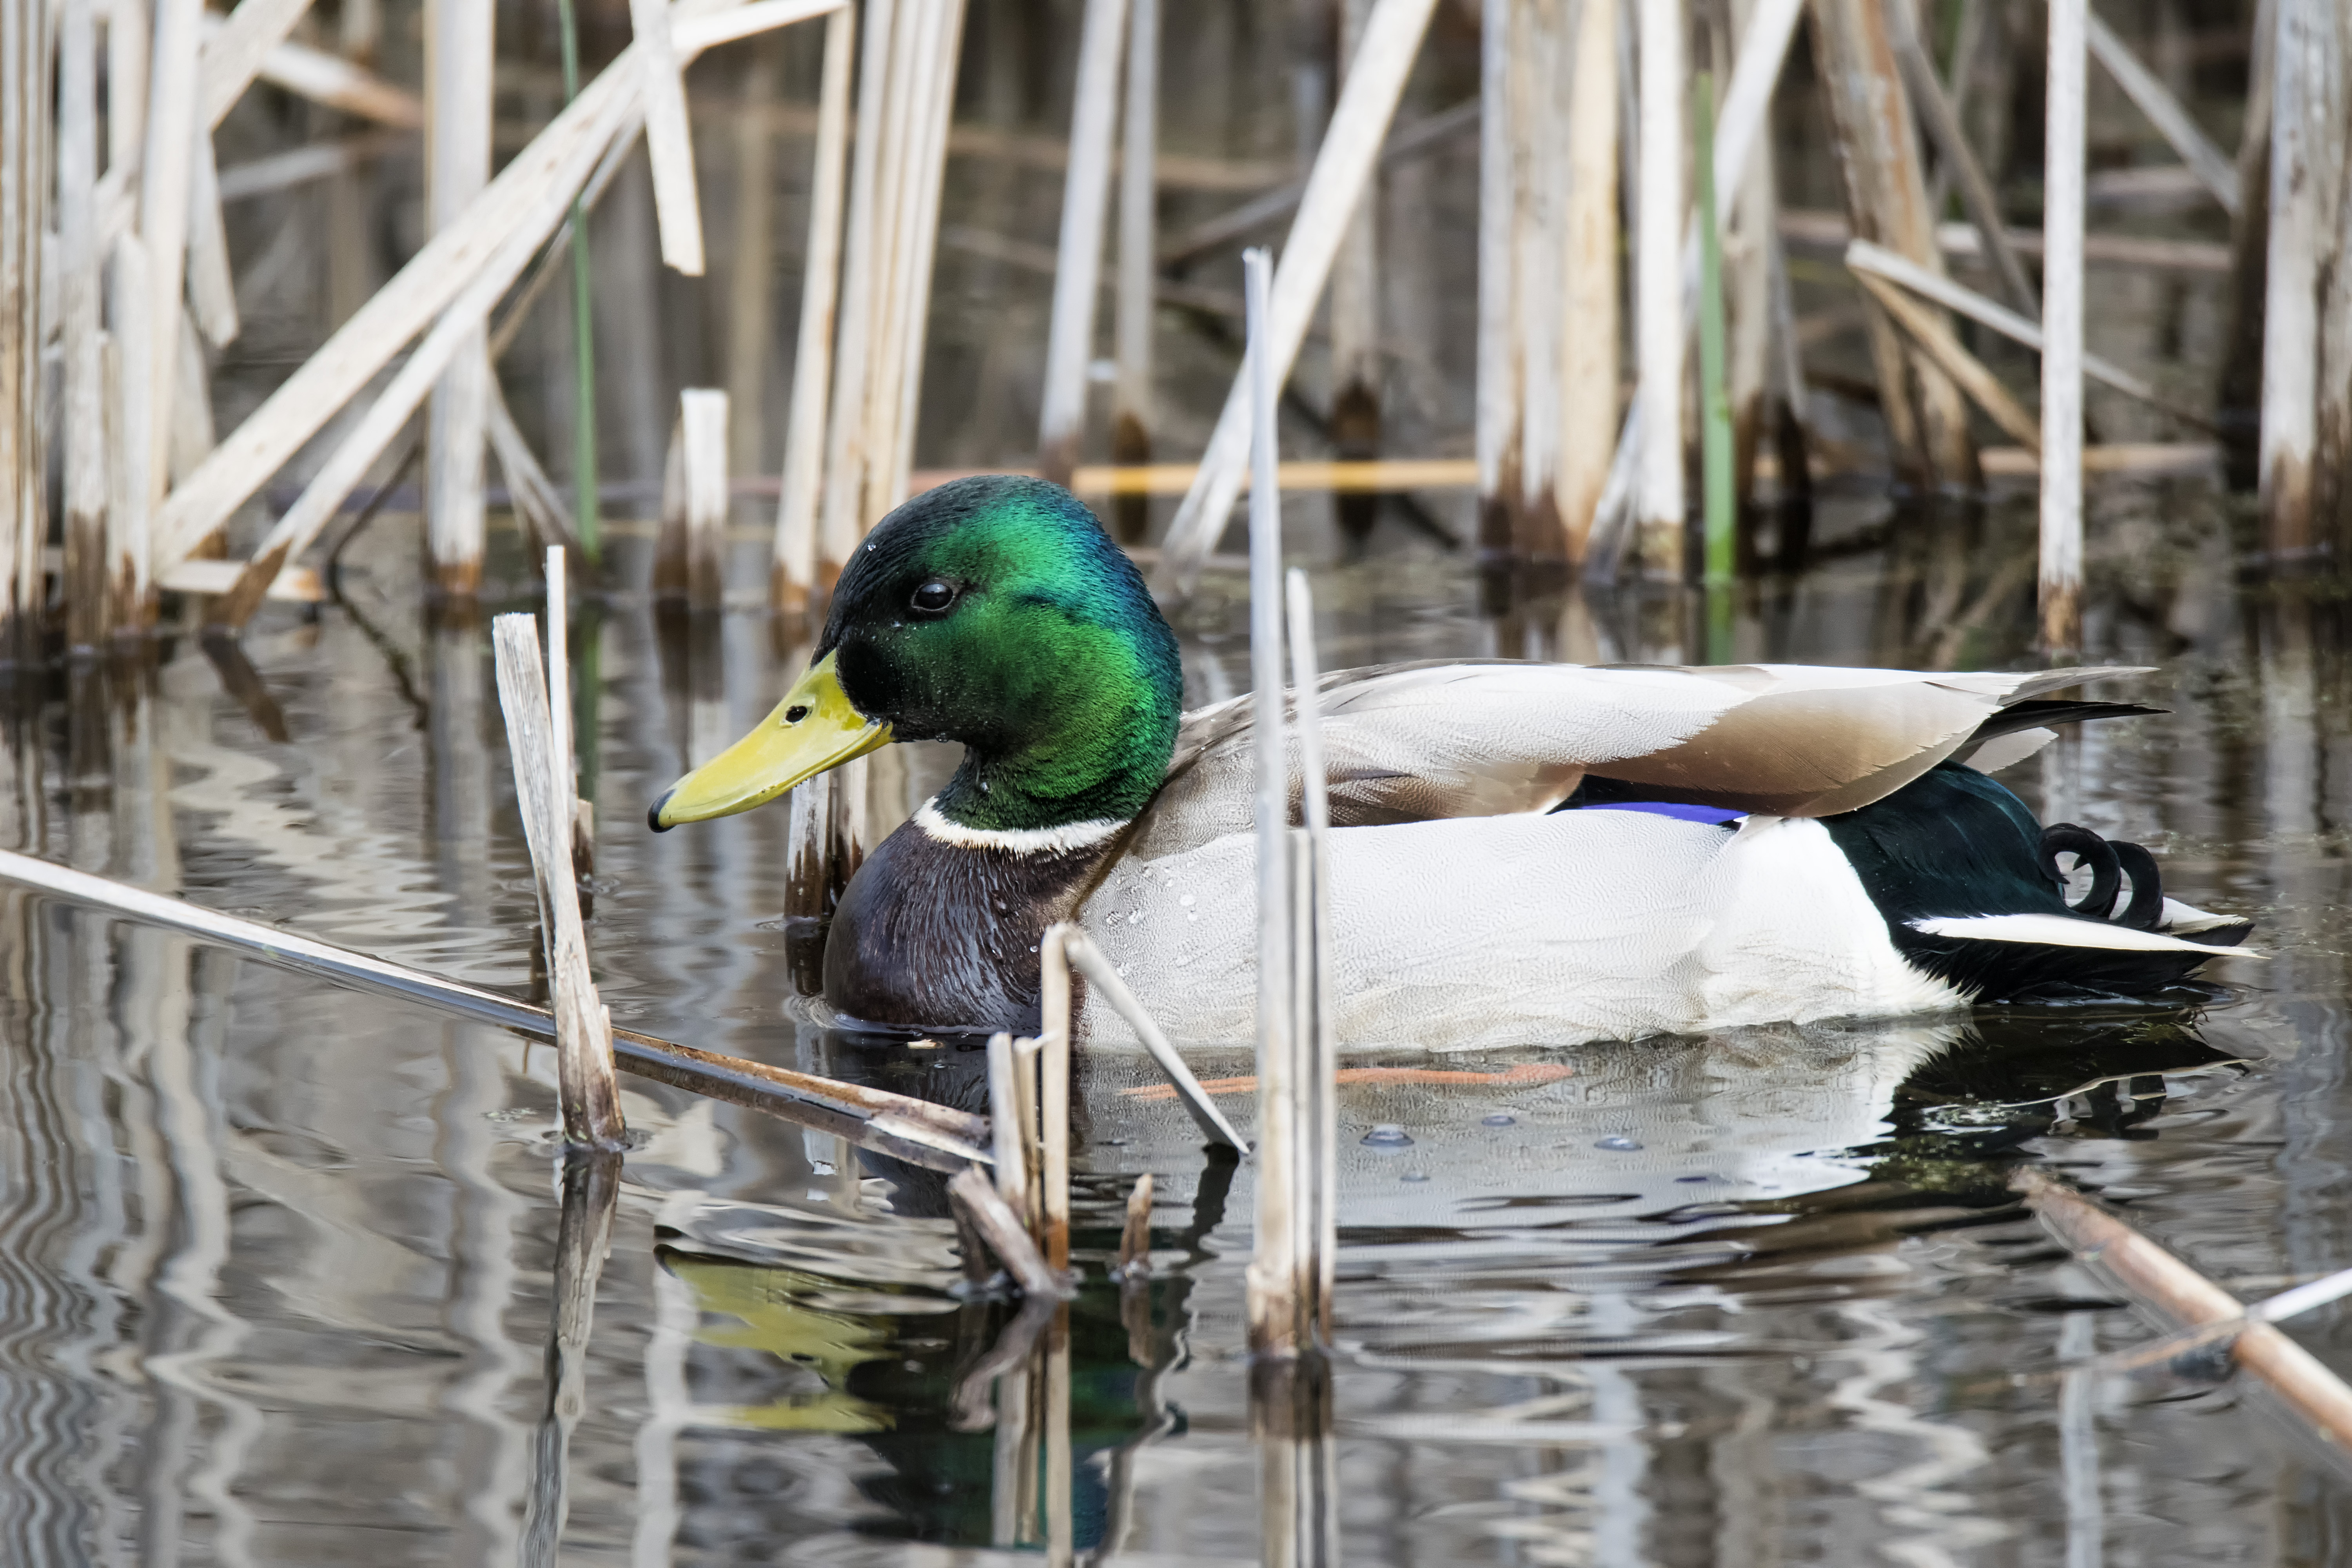
water, bird, wildlife, zoo, beak, fauna, duck, canada, vertebrate, quebec, colvert, waterfowl, water bird, mallard, canard, sherbrooke, oiseau, ducks geese and swans